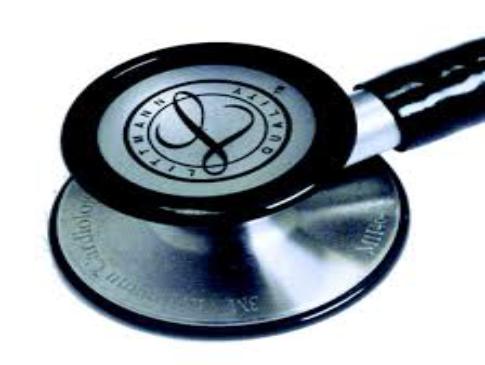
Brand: littmann
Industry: Electronic